Mercedes-Benz S-Class (W222)

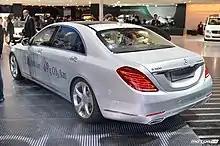
Plug-in badge of the S 500 e plug-in hybrid production model

The S 550 e is a plug-in hybrid version of the long wheelbase S-Class sedan, with a 3.0-litre V6 twin-turbo engine rated at and and an electric motor rated at and , and with an externally rechargeable 8.7kWh battery pack. It features 4 hybrid operating modes (HYBRID, E‑MODE, E-SAVE, and CHARGE), second-generation regenerative braking system, haptic accelerator pedal, pre-entry climate control of the interior, and Intelligent HYBRID with (dis)charging management based on COMAND Online navigation data.